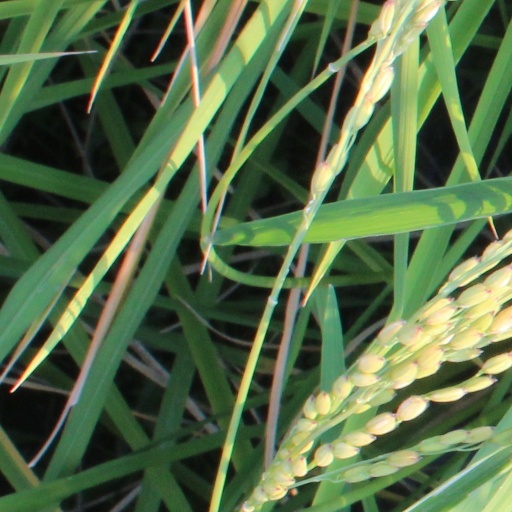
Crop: rice